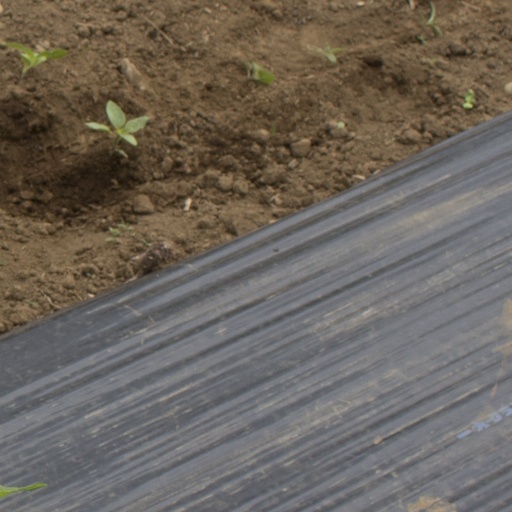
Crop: Jerusalem artichoke